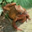
Label: frog